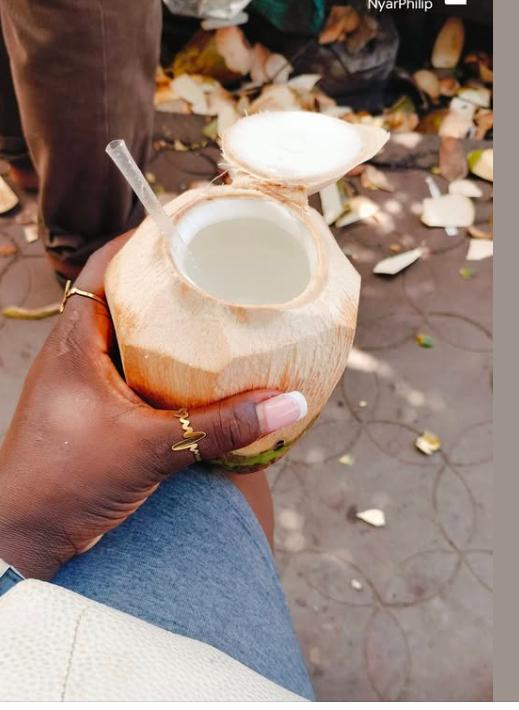
Mwanamke mmoja ameshikilia nazi iliyokatwa juu. Ndani ya nazi kuna majimaji ya kunywa. Kuna mrija wa plastiki ambao umewekwa kwa ajili ya kunywa. Mkono umevalishwa pete na kucha zimepakwa rangi ya [cs]pink[cs].